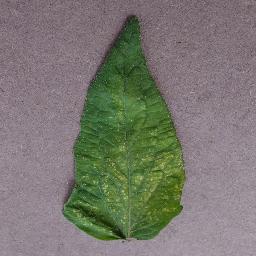
Label: Tomato___Spider_mites Two-spotted_spider_mite